Fiji

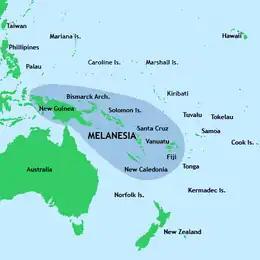
Map of Melanesia

The first Europeans to maintain substantial contact with the Fijians were sandalwood merchants, whalers and "beche-de-mer" (sea cucumber) traders. The first whaling vessel known to have visited was the "Ann and Hope" in 1799, and she was followed by many others in the 19th century. These ships came for drinking water, food and firewood and, later, for men to help man their ships. Some of the Europeans who came to Fiji in this period were accepted by the locals and were allowed to stay as residents.